Northwest Passage

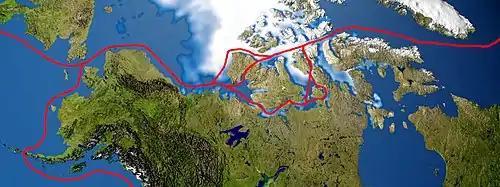
Northwest Passage routes

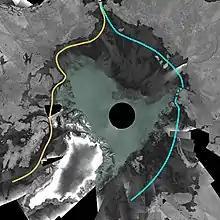
Envisat ASAR mosaic of the Arctic Ocean (September 2007), showing the most direct route of the Northwest Passage open (yellow line) and the Northeast Passage partially opened (blue line). The dark grey colour represents the ice-free areas, while green represents areas with sea ice.

The Northwest Passage (NWP) is the sea lane between the Atlantic and Pacific oceans through the Arctic Ocean, near the northern coast of North America via waterways through the Arctic Archipelago of Canada. The eastern route along the Arctic coasts of Norway and Siberia is accordingly called the Northeast Passage (NEP).